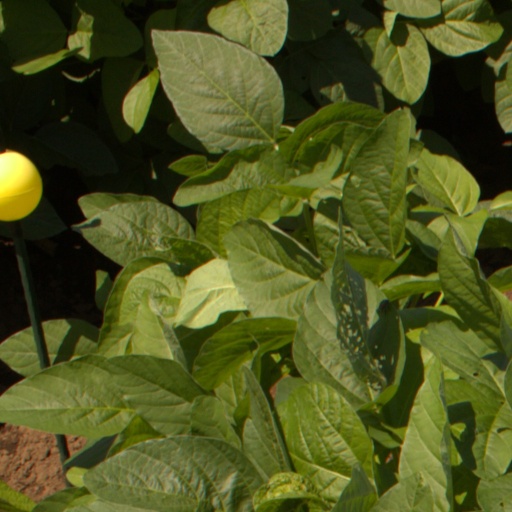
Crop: soybean